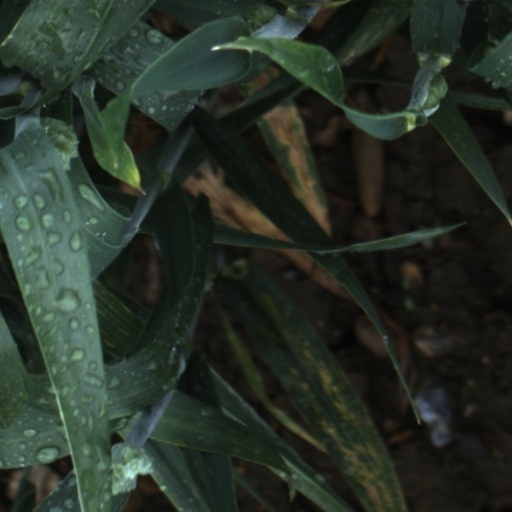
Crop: wheat